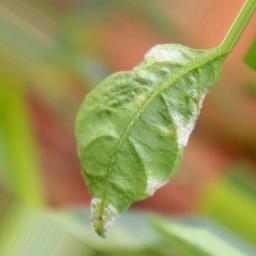
Label: powdery mildew